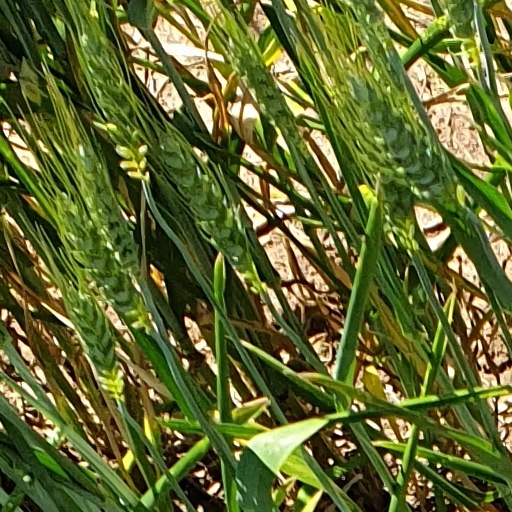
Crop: wheat